The Final Edition

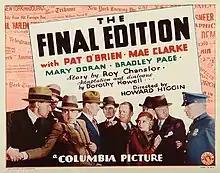

The Final Edition is a 1932 American crime drama film directed by Howard Higgin and starring Pat O'Brien, Mae Clark and Morgan Wallace. Made by Columbia Pictures, it is based on a story by Roy Chanslor.